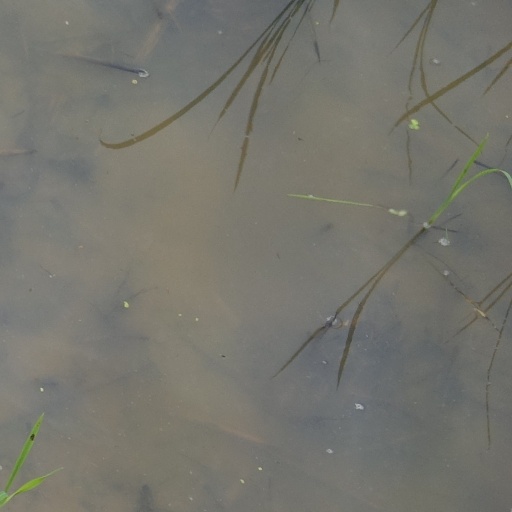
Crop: rice